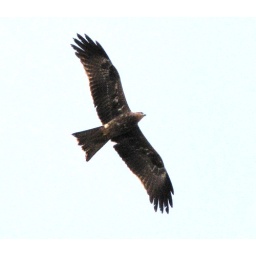
One of the zillion birds flying inside and over the stadium